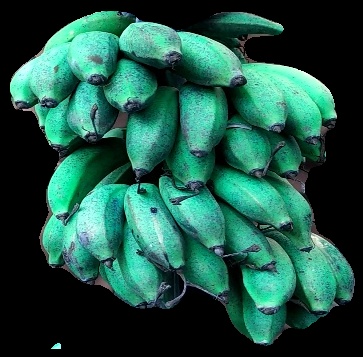
Variety: rasbale
Grade: grade3